Brazilian Army in the First Republic

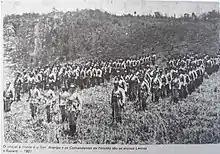
Platoons of the ESI's Infantry Sergeants Course in 1921

At the beginning of the republic, soldiers were professionals, but only in the sense of serving for long years, re-engaging until the end of their careers. Until 1916, they were incorporated by voluntary service and forced conscription. In theory all soldiers were volunteers, but in reality the police arrested the "dregs of society" in the streets, who went to the barracks. The population's aversion to the situation of enlisted soldiers was already old. Indiscipline and riots were constant, and the officers maintained control through physical punishment. There was no centralized instruction schedule, and recruits were recruited throughout the year without receiving homogeneous training.